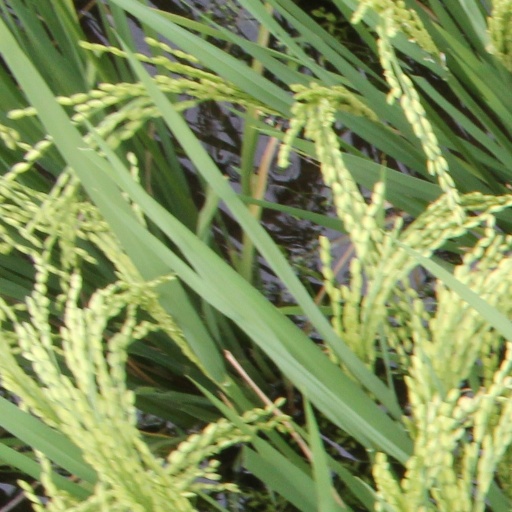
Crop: rice